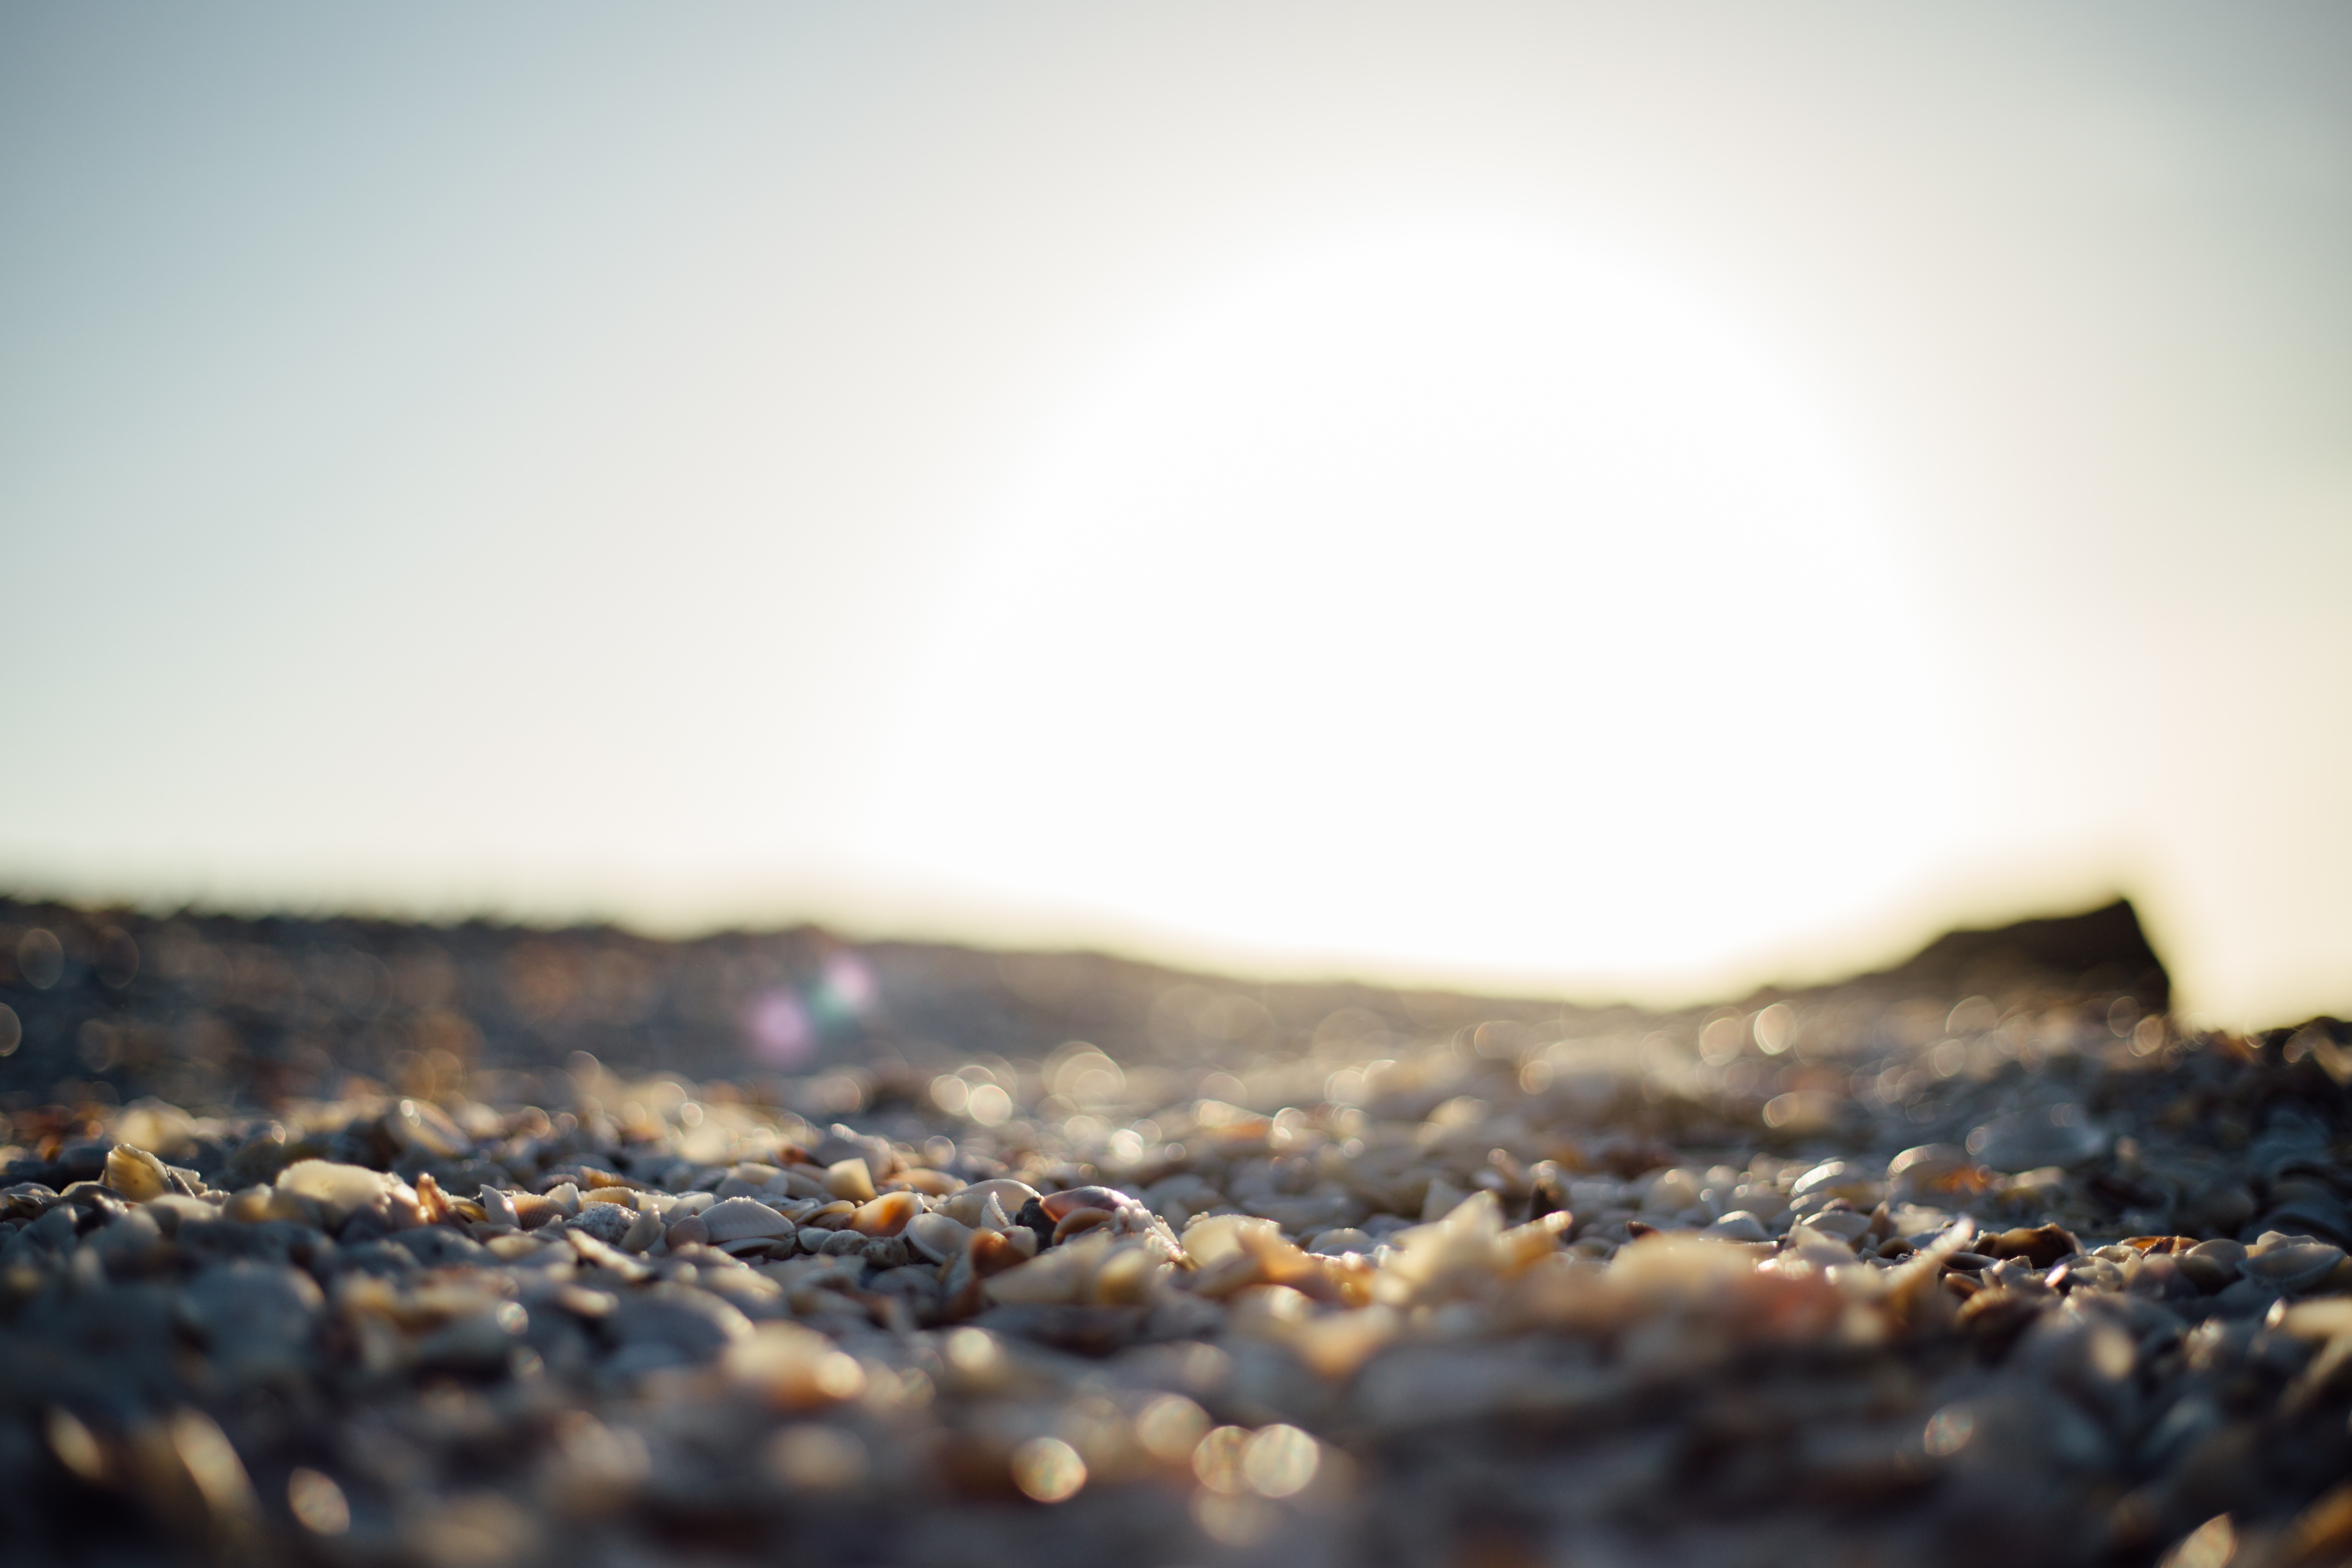
beach, coast, water, nature, sand, rock, light, sun, sunset, photography, sunlight, morning, leaf, shore, wave, reflection, macro, soil, close up, rocks, shells, sunny, pebbles, macro photography